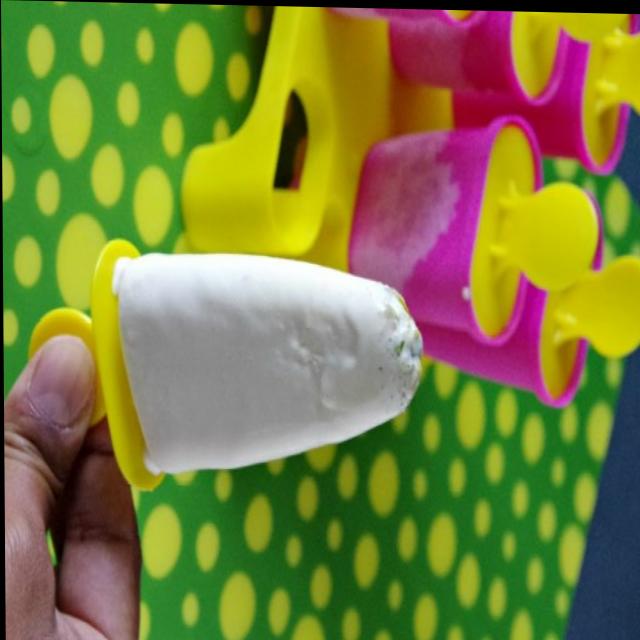
Dish: kulfi